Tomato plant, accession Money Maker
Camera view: vertical (180 deg); turntable rotation: 330 degrees
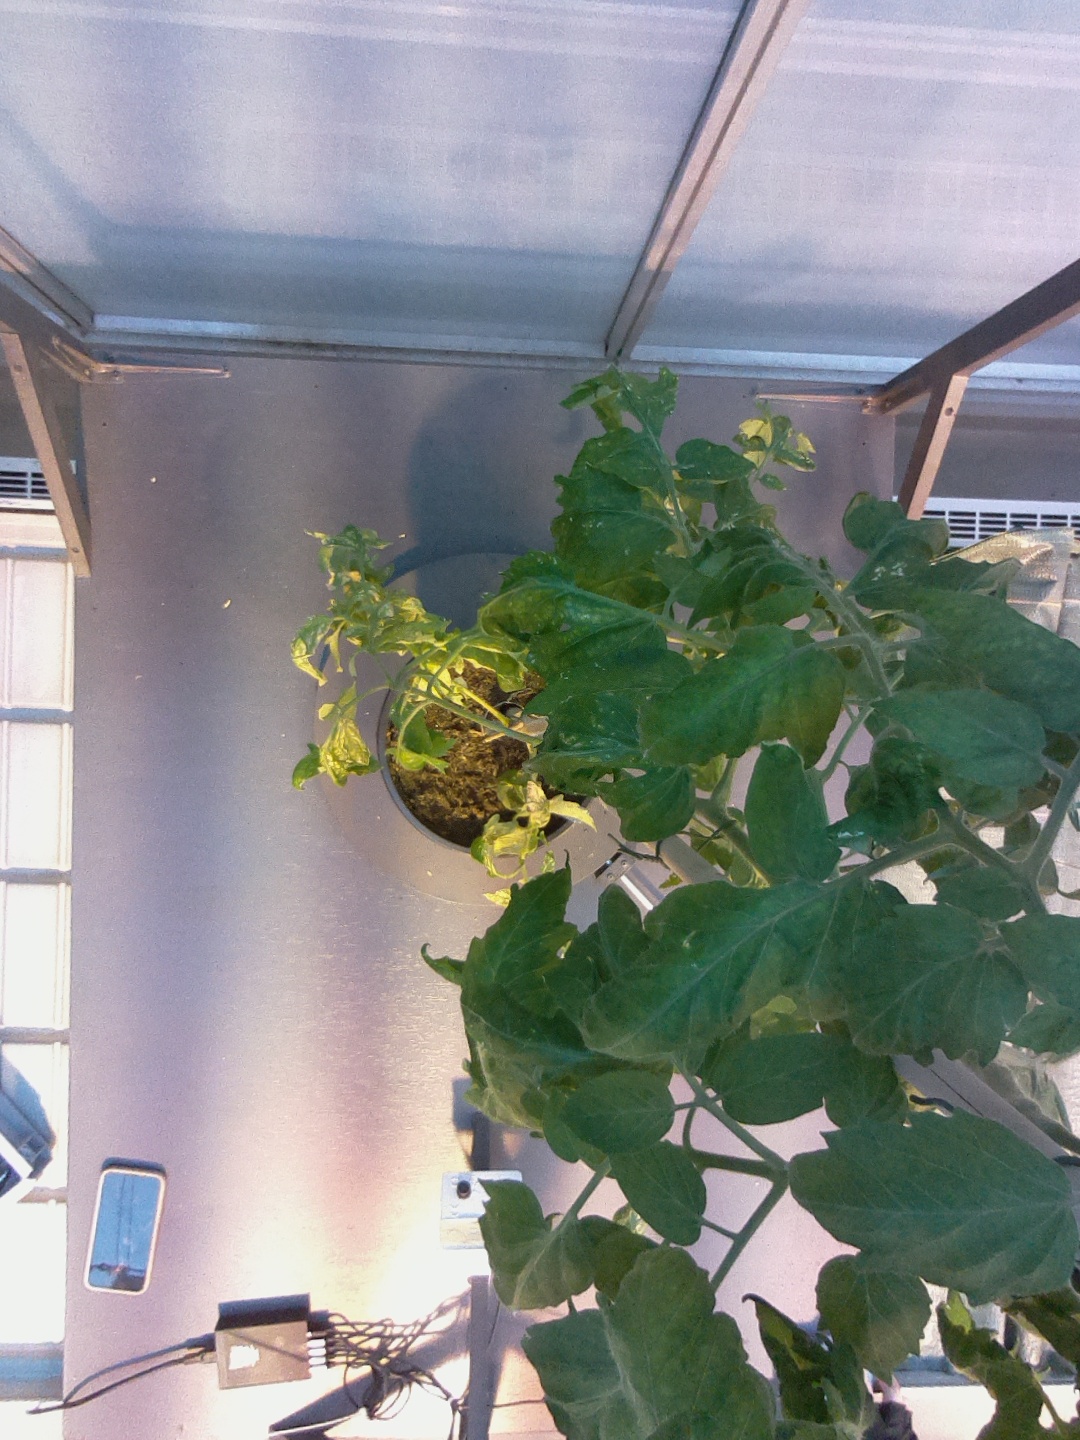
BBCH growth stage 70: Fruits at the main stem or branches visibles